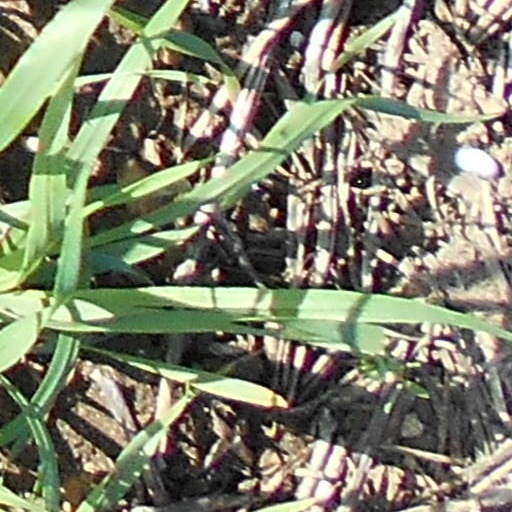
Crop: wheat